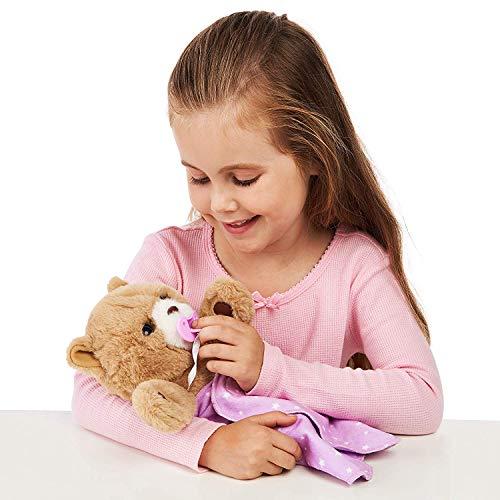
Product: Little Live Pets Cozy Dozy Cubbles The Bear, Multicolor
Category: Toys & Games | Stuffed Animals & Plush Toys | Plush Interactive Toys
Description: Cubbles the Cozy Dozy is so soft and cuddly, she makes the best bedtime buddy.
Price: $25.49
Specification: ProductDimensions:10.5x10.5x4inches|ItemWeight:13.4ounces|ShippingWeight:14.4ounces(Viewshippingratesandpolicies)|ASIN:B07NSMN9ZK|Itemmodelnumber:28847|Manufacturerrecommendedage:5-15years|Batteries:2AAbatteriesrequired.(included)